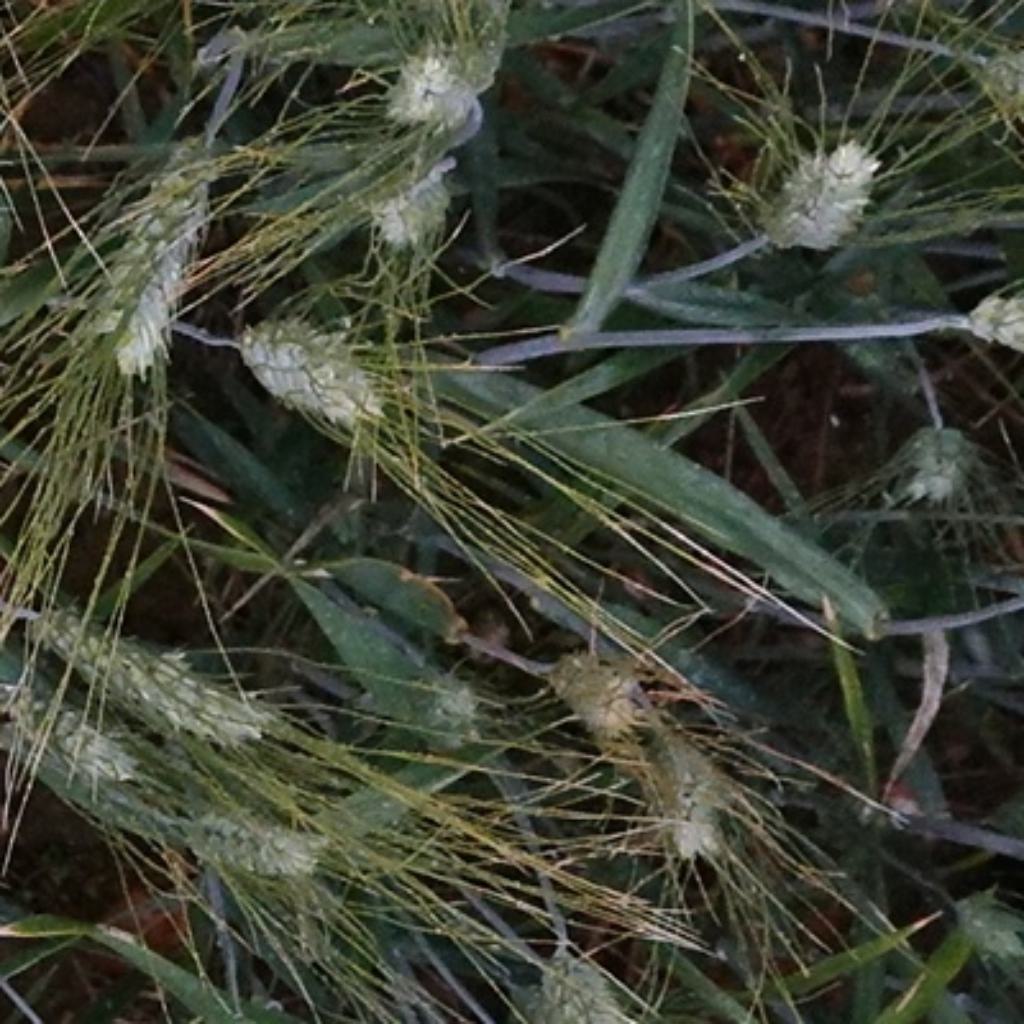
Country: France
Location: Toulouse
Wheat development stage: Filling - Ripening